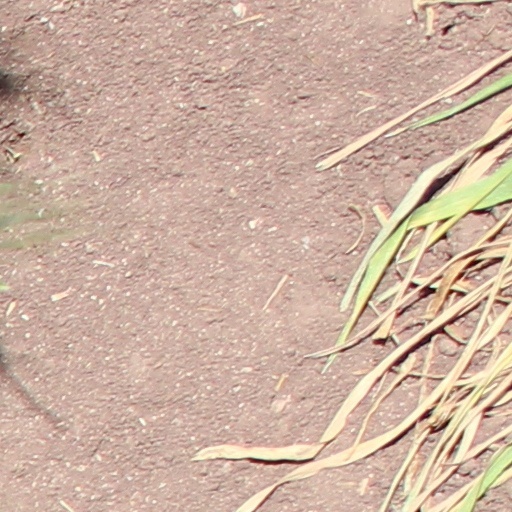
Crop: wheat